Beatrice of Silesia

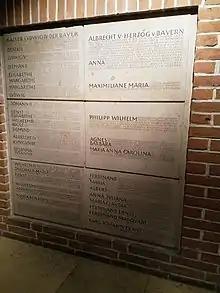

She was the second daughter of Bolko I the Strict, Duke of Jawor-Świdnica, by his wife Beatrice, daughter of Otto V, Margrave of Brandenburg-Salzwedel.